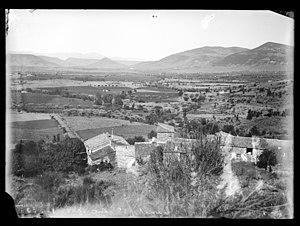
Canet. - Vue générale, 18 août 1903
Canet est une commune française située dans le département de l'Hérault, en région Occitanie.